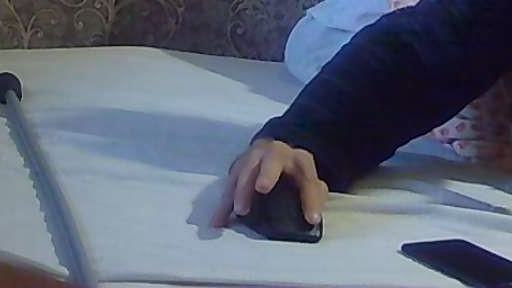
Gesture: no_gesture